Vaterland, Norway

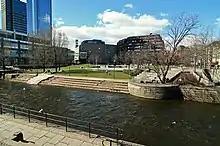
Vaterland Park with Oslo Plaza and Postgirbygget to the left and Akerselva in the foreground

Vaterland is a neighborhood in Oslo, Norway. It is located north of the tracks at Oslo Central Station, between Jernbanetorget, Storgata and Akerselva river. The area features Oslo Central Station and Oslo Bus Terminal, the shopping centers Oslo City and Byporten, Galleri Oslo, Radisson Blu Plaza Hotel, the concert arena Oslo Spektrum and Postgirobygget. Vaterland Park lies along the Aker River.